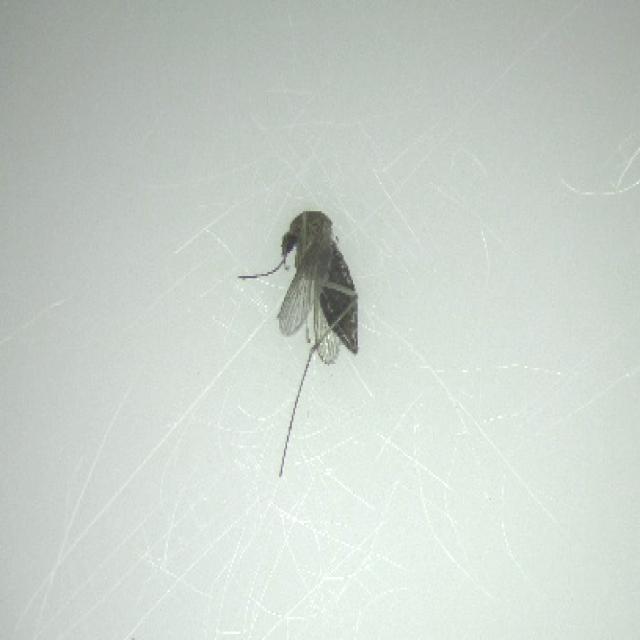
Species: culex_tritaeniorhynchus